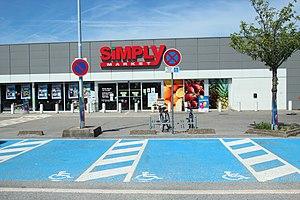
Centre commercial de la Giroderie à Rambouillet en France.
Auchan Supermarché est une enseigne française de supermarchés apparue en 2005 sous le nom « Simply Market ». Cette enseigne vise à remplacer à terme les supermarchés Atac et appartient à Auchan Retail, filiale qui gère la branche alimentation d'Auchan. Depuis 2017, Auchan Supermarché et A2Pas remplacent petit à petit les Simply Market. Depuis le 1ᵉʳ juillet 2018, tous les Simply Market ont basculé sous enseigne Auchan Supermarché sauf celui de Mansle, en Charente.